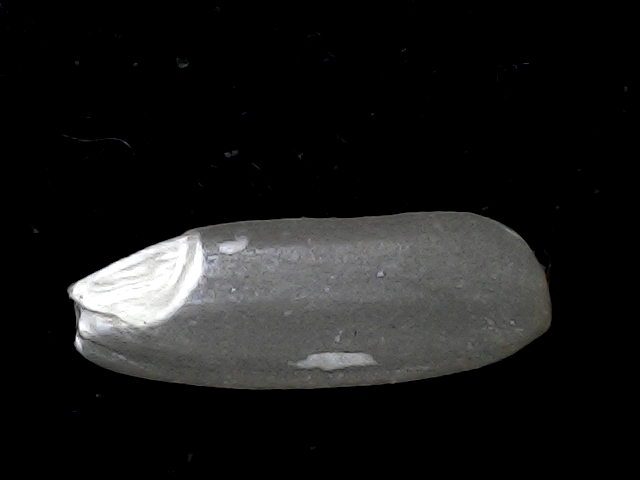
Rice variety: BD95